Santiago

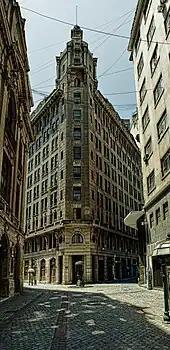
Edificio Ariztía in the center of the Barrio de La Bolsa.

Arturo Merino Benítez International Airport (IATA: SCL) is Santiago's national and international airport and the principal hub of LATAM Airlines, Sky Airline, Aerocardal and JetSmart. The airport is located in the western commune of Pudahuel. The largest airport in Chile, it is ranked sixth in passenger traffic among Latin American airports, with 14,168,282 passengers served in 2012 – a 17% increase over 2011. It is located from the city center.